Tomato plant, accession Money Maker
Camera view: horizontal (90 deg, fisheye); turntable rotation: 330 degrees
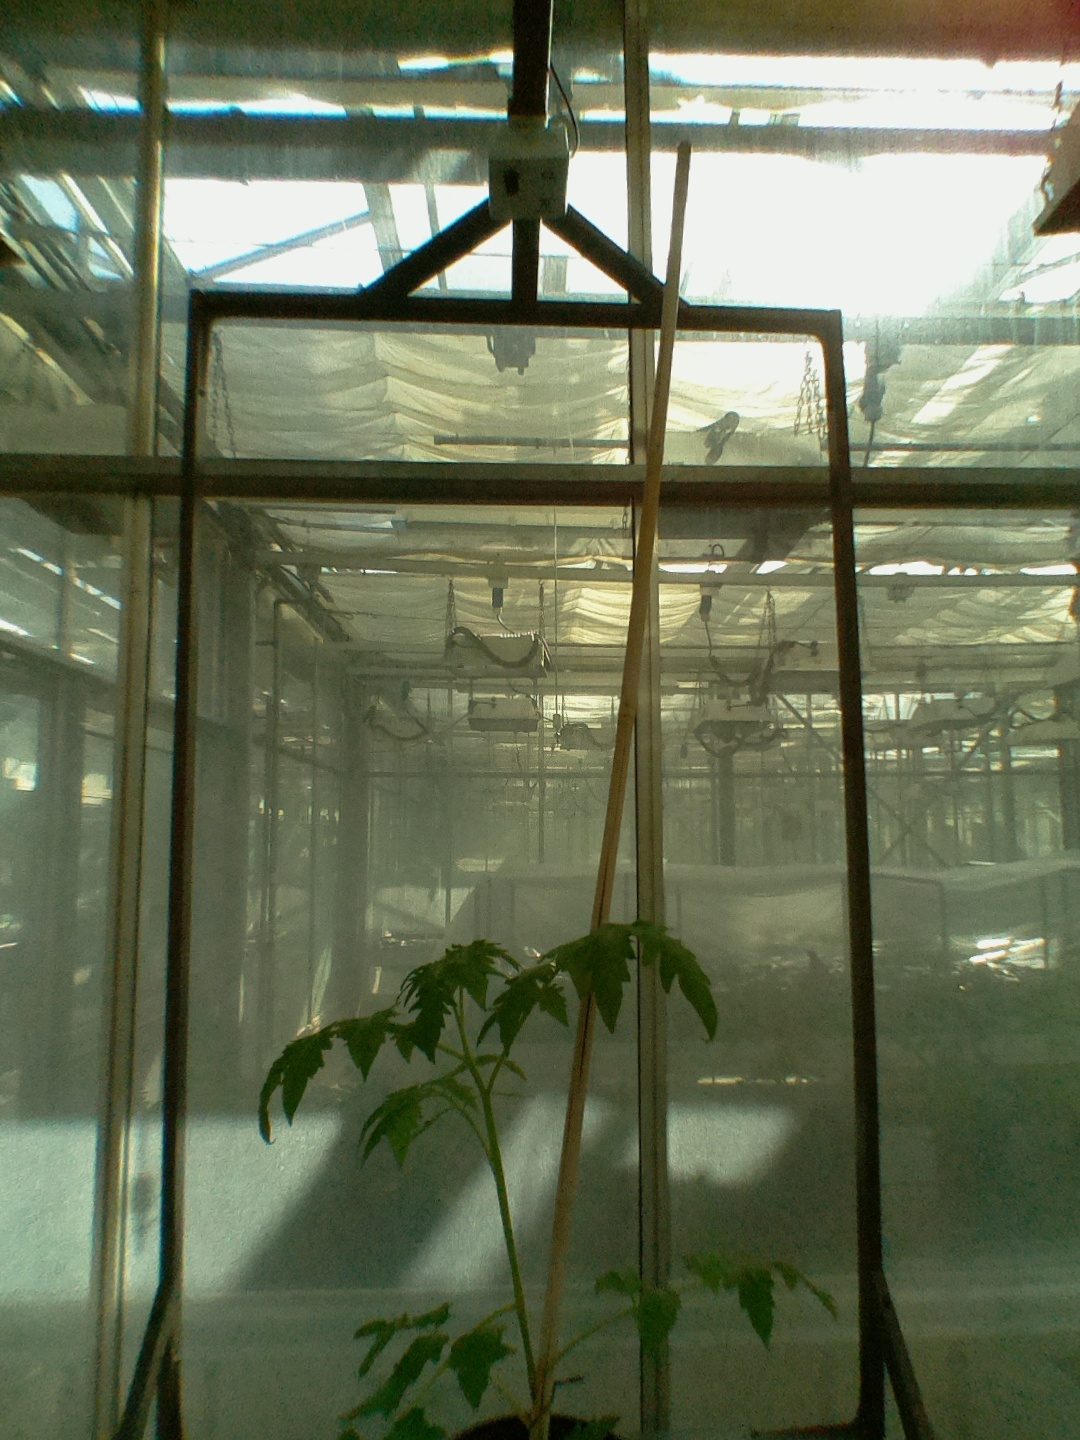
BBCH growth stage 14: 8 of true leaves visible